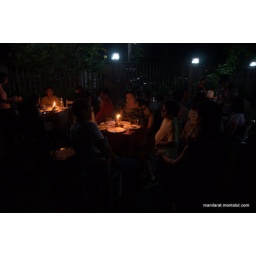
al fresco dining at home in bicol